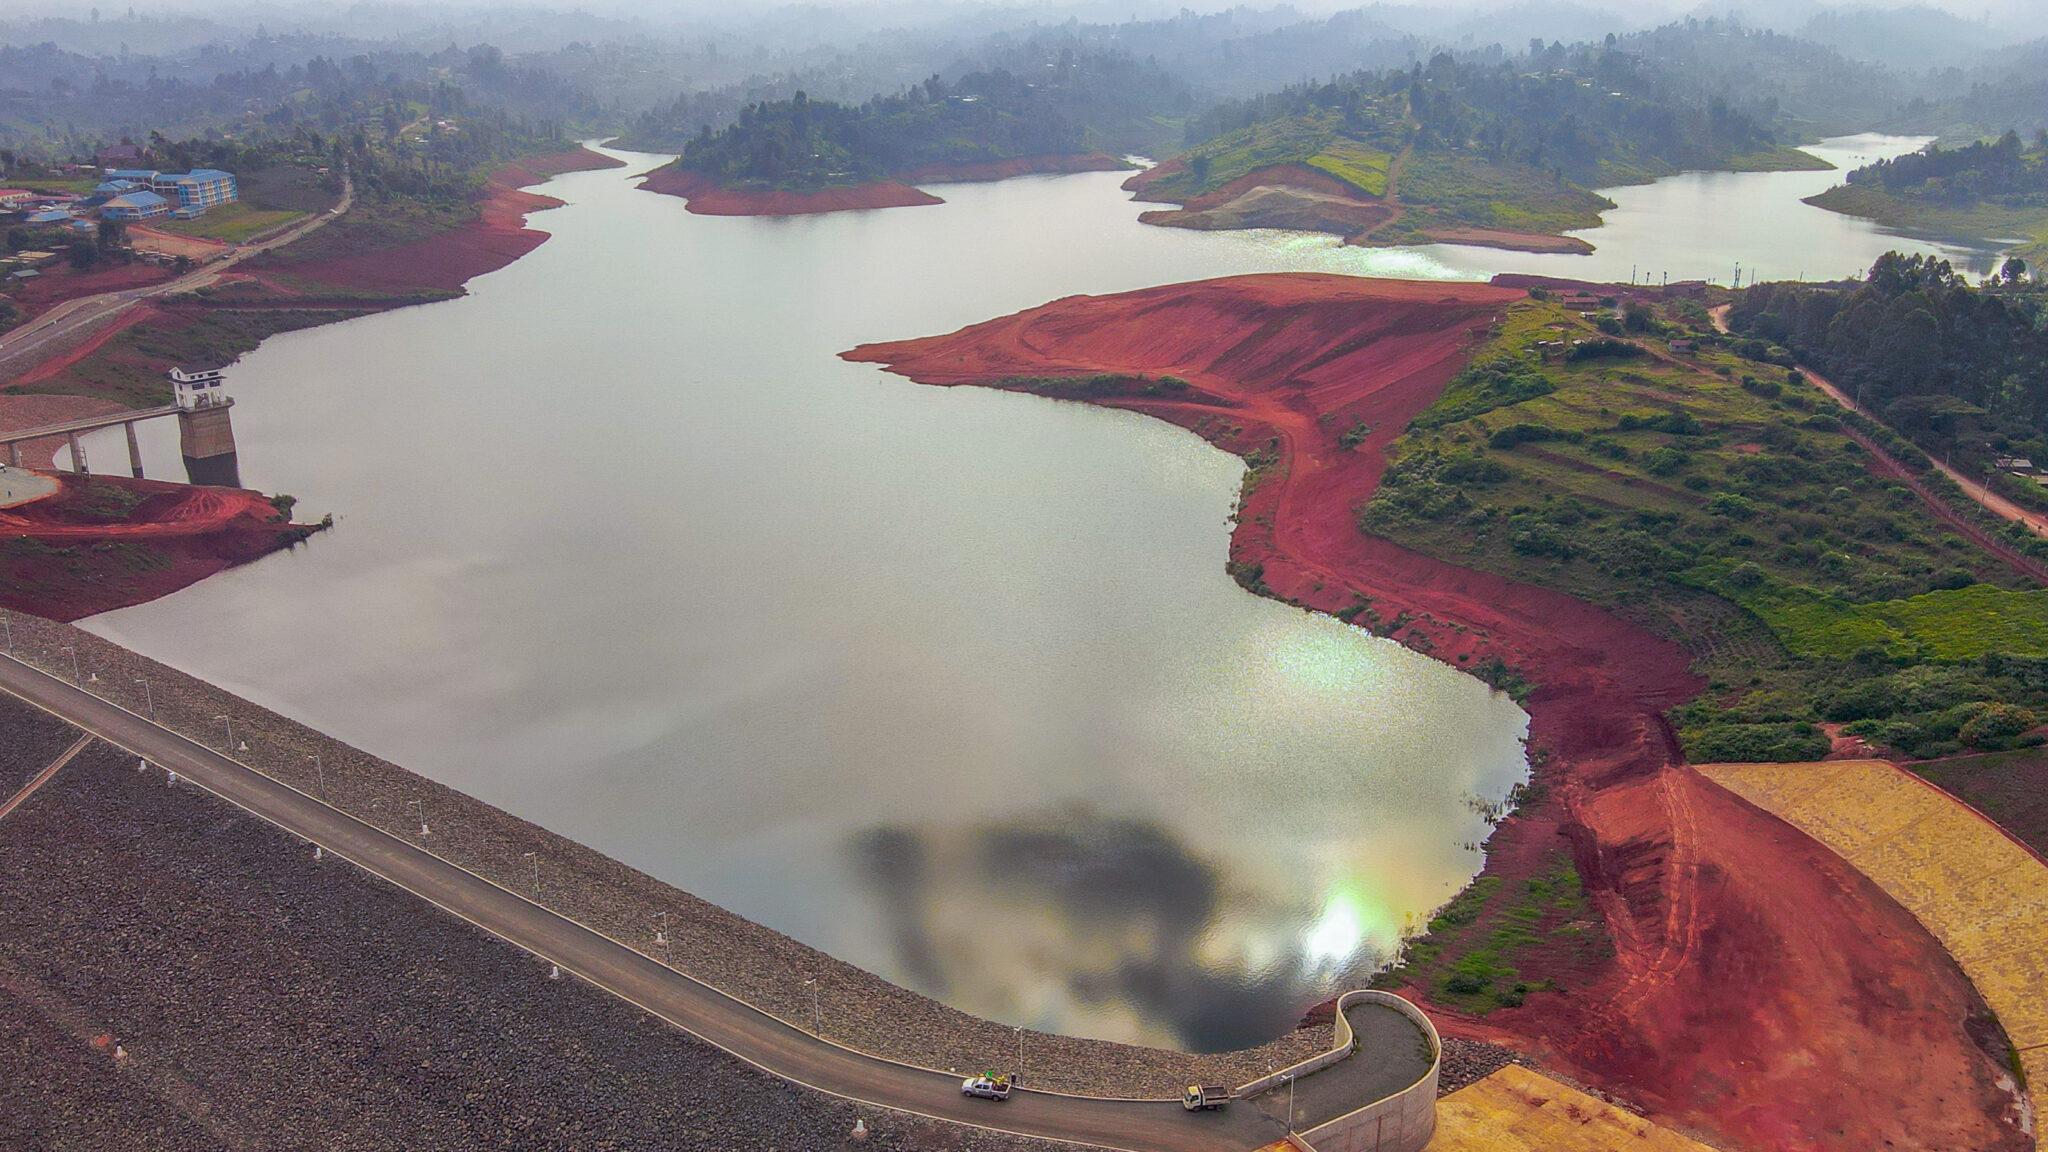
Eneo linalolizunguka ziwa ambalo lina mito mingi inayopeleka maji, pia kuna udongo mwekundu ambao umefunikwa na mimea yenye rangi ya kijani.